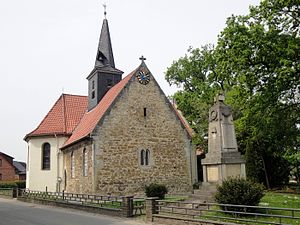
Rötgesbüttel
Kirken i Rötgesbüttel
Rötgesbüttel er en kommune i den sydlige del af Landkreis Gifhorn i den tyske delstat Niedersachsen. Den ligger i den nordlige del af amtet Papenteich.